Little Village (charity)

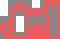

Little Village is an English charity, which operates "baby banks" to provide clothes, toys, and equipment for babies and young children aged 0 to 5 years in London. Goods are donated mostly by individuals, and parents in need can collect or be sent a "bundle" of items for each child in the household including clothing, toys, and toiletries, as well as bigger equipment such as beds and pushchairs. Families can return every 3 months to receive material support for a child, until the child is 5 years old.